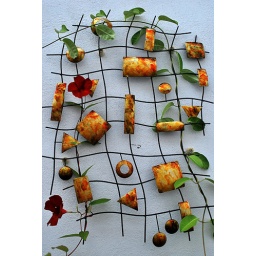
This beautiful red dipladenia decided to climb over the wall art in the patio!